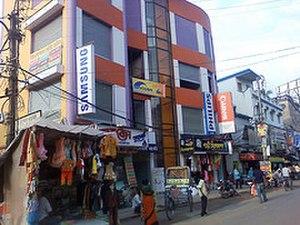
Hugli-Chuchura est une ville indienne située dans le District de Hooghly dans l’État du Bengale-Occidental. En 2001, sa population était de 170 201 habitants.